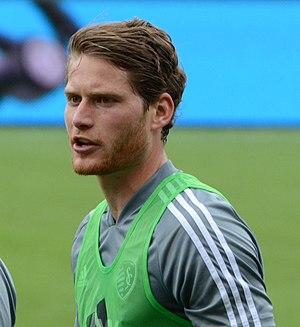
Nicolas Hasler, né le 4 mai 1991 à Vaduz, est un footballeur international liechtensteinois, jouant au poste de milieu de terrain.